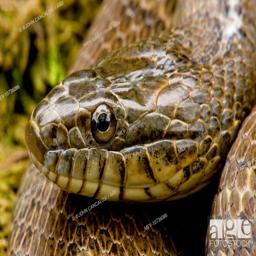
Animal: snakes